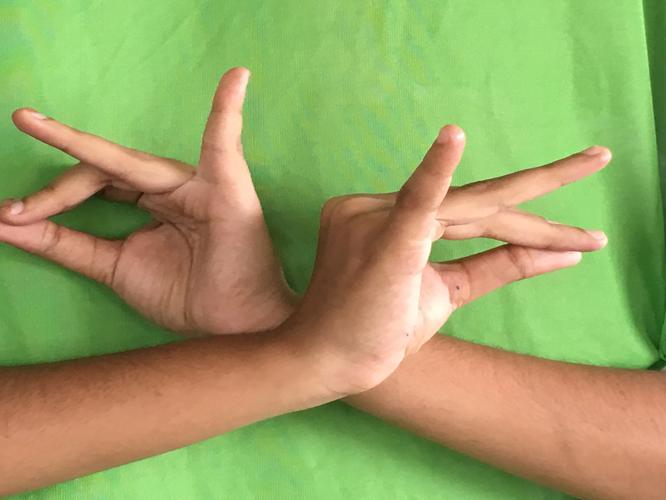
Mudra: Katakavardhana
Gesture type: double_hand